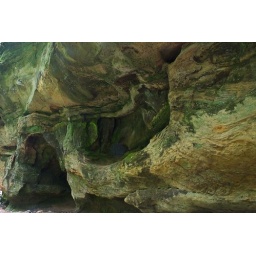
The rock formations were carved by flowing water over thousands of years.